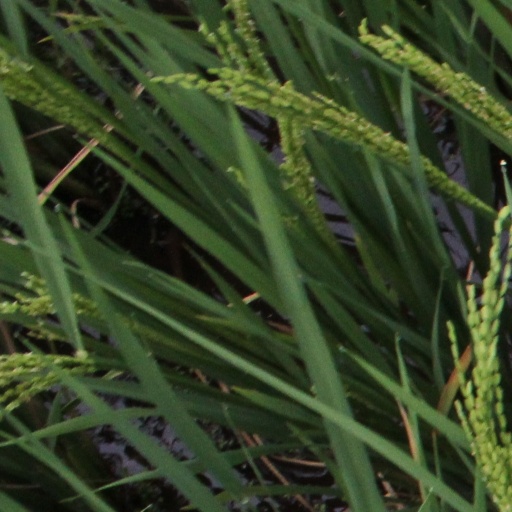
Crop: rice